Alfred Krupp

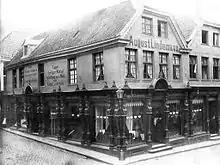
Birthhouse of Alfred Krupp and his father Friedrich Krupp in Essen, around 1850–1880

Alfred Krupp, son of Friedrich Krupp and his wife Theresa Helena Johann Wilhelmi (1790-1850), was born in 1812. His father did not manage to put the factory he founded in 1811 on its feet during his lifetime. He died in 1826 when Alfred Krupp was 14 years old and left to his son the secret of making high-quality cast steel, together with a small workshop in which production had come almost to a standstill. At this time, the family lived with the aunt in Metternich. The company, which at that time had only seven jobs and a debt of 10,000 thalers, was inherited by Friedrich's wife Theresa.